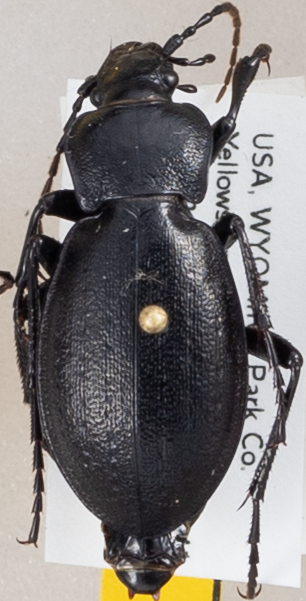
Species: Carabus taedatus
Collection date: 2019-09-04
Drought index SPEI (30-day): -0.692
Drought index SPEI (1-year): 0.32
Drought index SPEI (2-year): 0.944